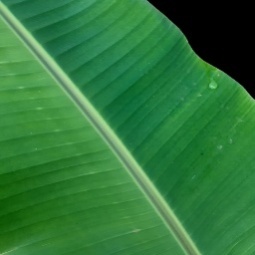
Label: Healthy